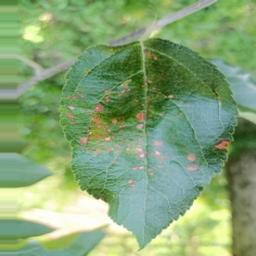
Label: Alternaria